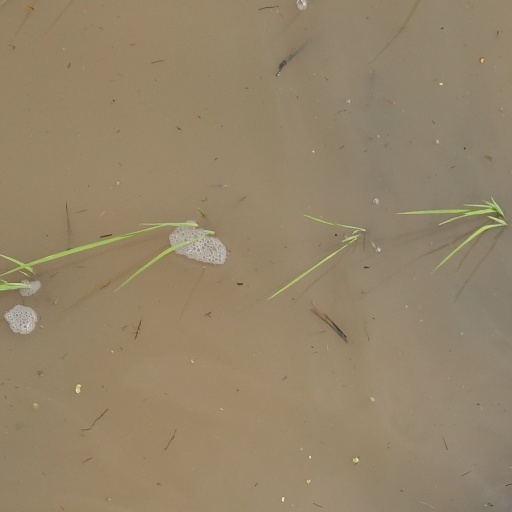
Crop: rice